Lampaul-Guimiliau Parish close

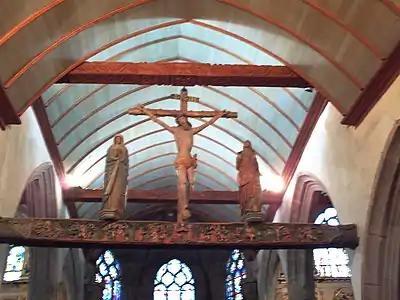
View of rood screen. Note the bas-relief carvings along the supporting beam

There is a 16th-century Rood screen ("Poutre de Gloire") with carvings depicting Christ on the cross with the Virgin Mary and John the Evangelist in attendance and bas-reliefs covering various scenes from the passion carved on the main cross beam; Christ's agony in the Garden of Gethsemane, the flagellation, the crowning with thorns, the " Ecce homo", angels with chalices to collect Jesus' blood, Jesus carrying the cross, Jesus disrobed, the crucifixion and the descent from the cross. On the choir side of the screen are further bas-reliefs depicting the Annunciation and the twelve Sybils announcing the coming of a "saviour".